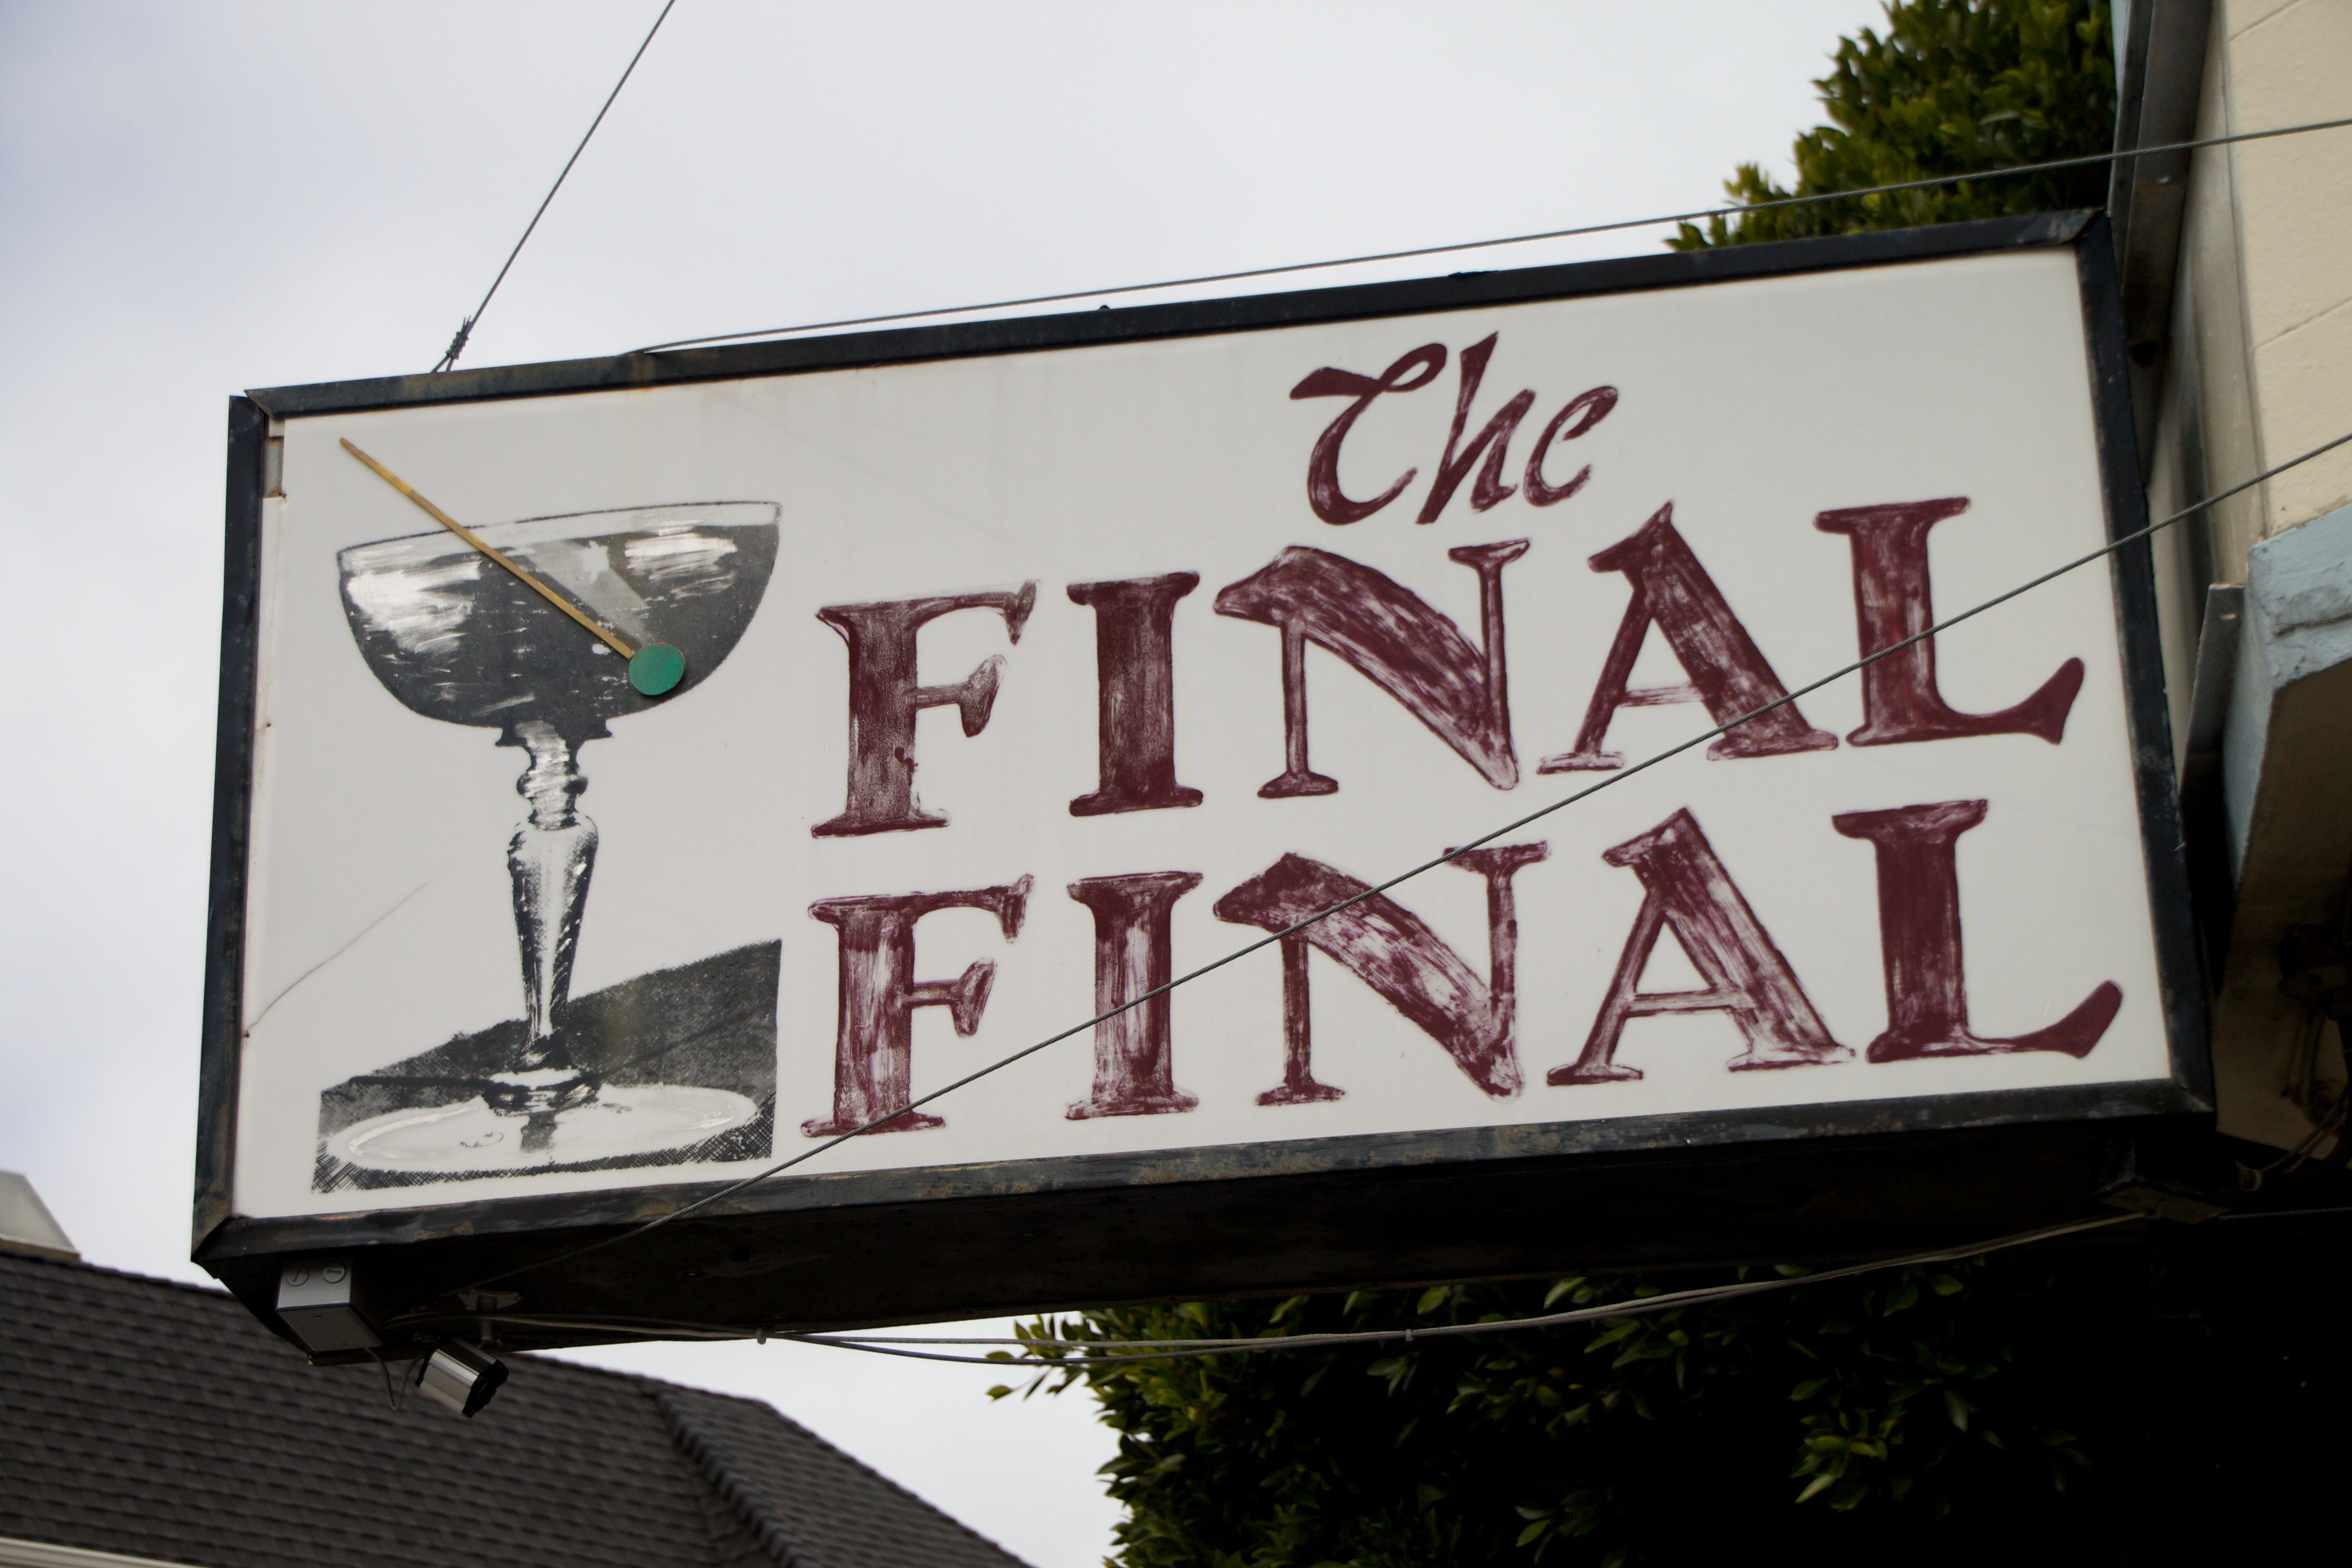
advertising, sign, banner, street sign, signage, art, 5cardnv, billboard